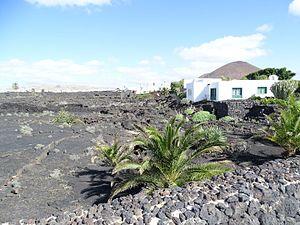
Tahíche est un village de l'île de Lanzarote dans l'archipel des îles Canaries. Elle fait partie de la commune de Teguise.